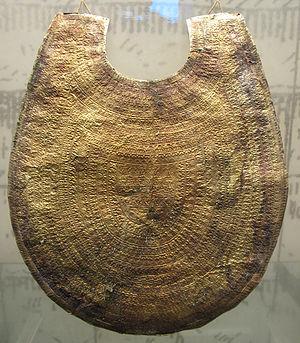
La place des femmes dans la société étrusque est importante dans la vie quotidienne de ce peuple, à la différence des femmes grecques et romaines. Seule la condition des femmes aristocratiques est connue de nos jours, car aucun document ne donne d'information pour les autres.
La tombe Regolini-Galassi est une tombe étrusque à hypogée de la nécropole del Sorbo à Cerveteri.